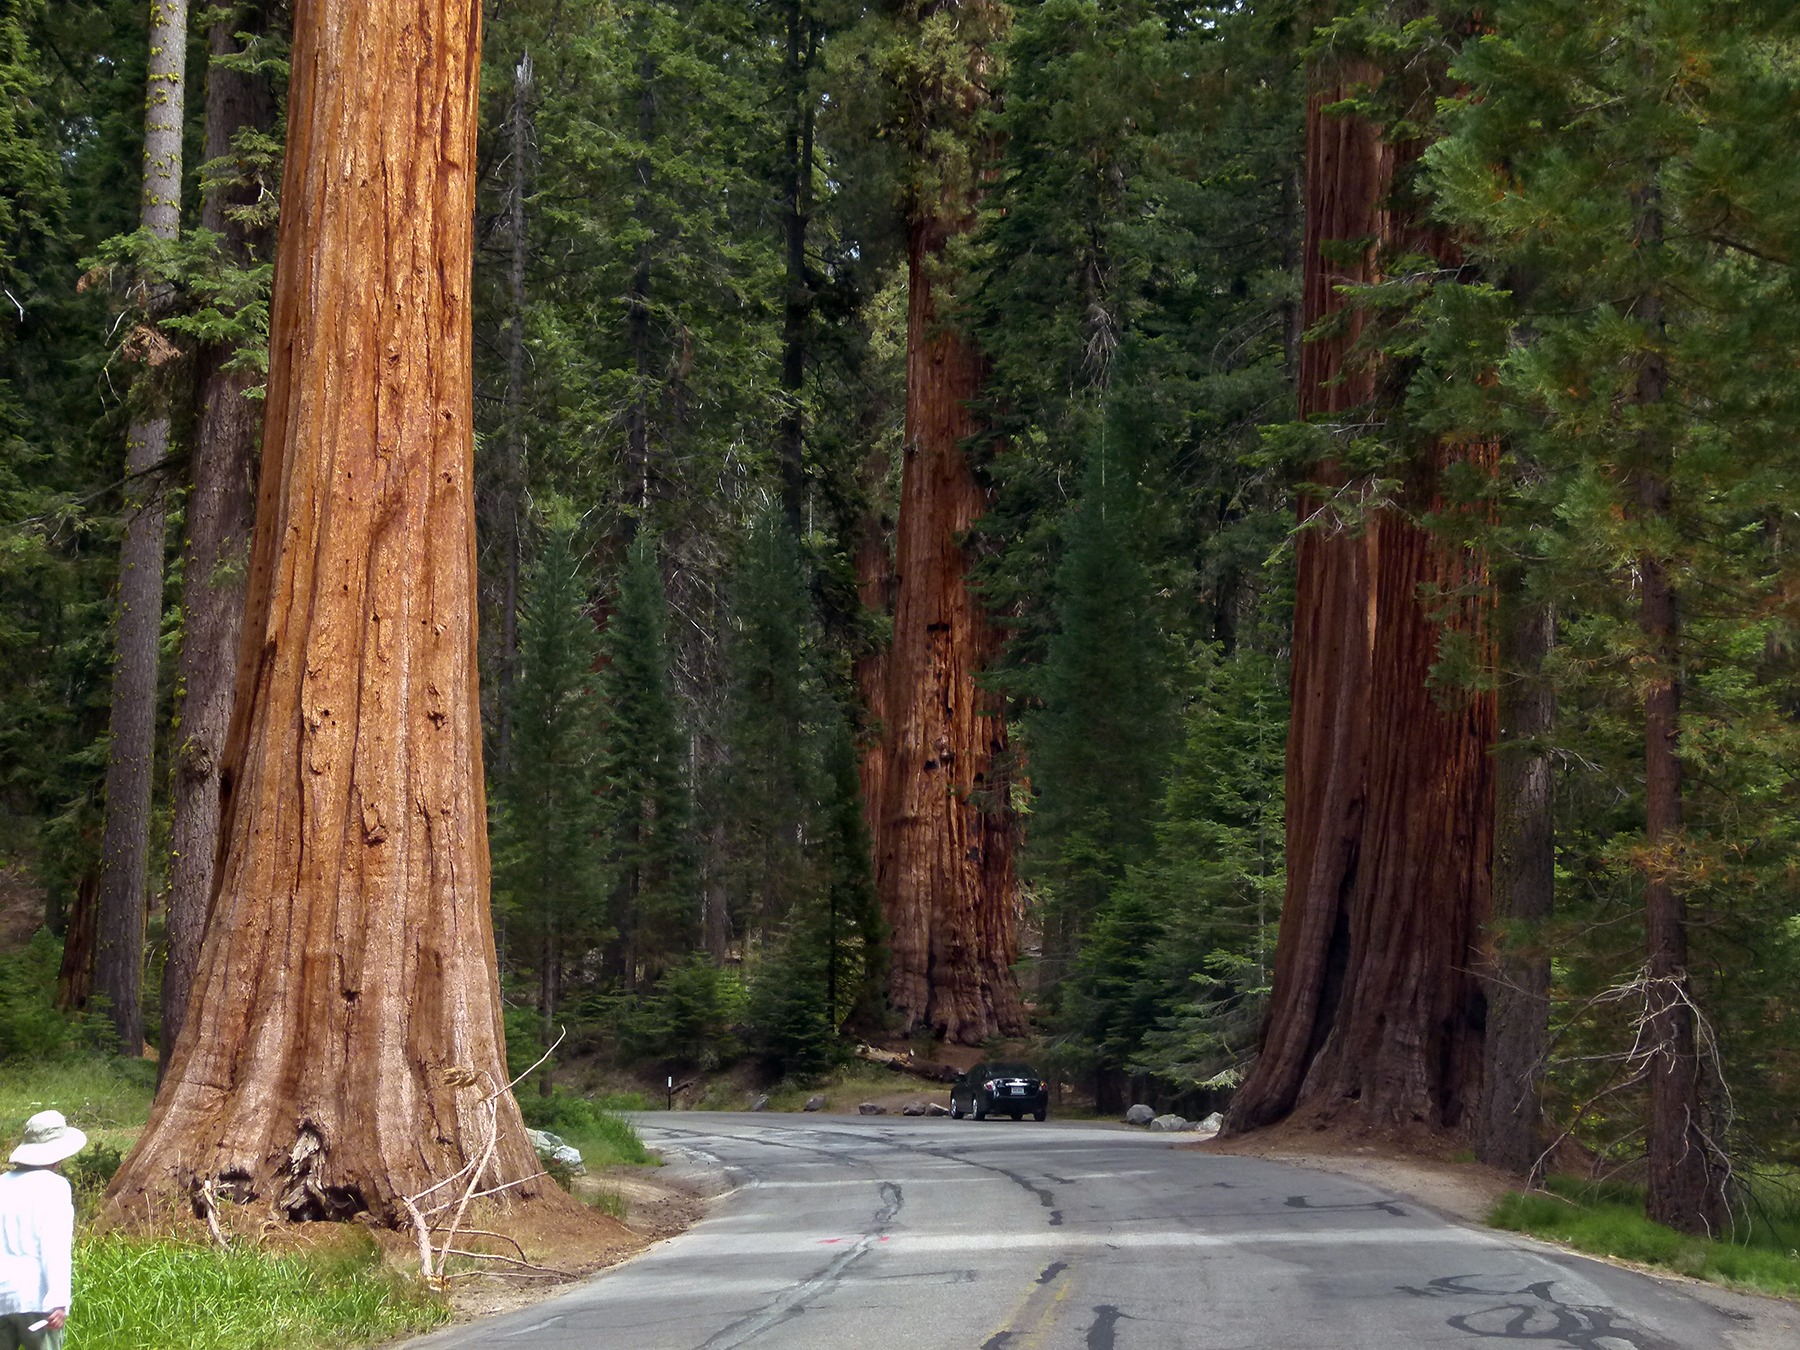
tree, nature, forest, wilderness, plant, trail, trunk, park, usa, california, conifer, national, spruce, tall, deciduous, giant, big, grove, woodland, sequoia, habitat, larch, ecosystem, sequoia trees, biome, old growth forest, natural environment, woody plant, temperate broadleaf and mixed forest, temperate coniferous forest, land plant